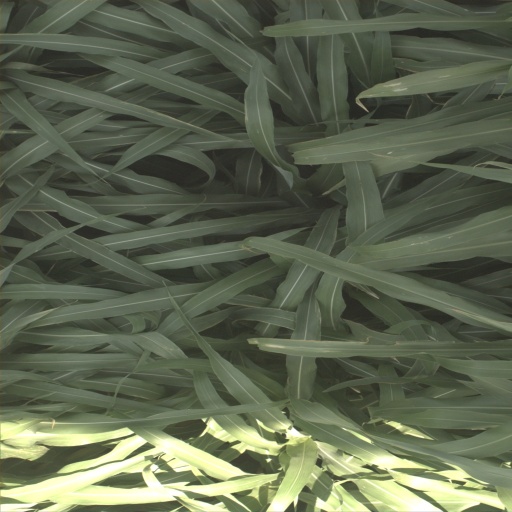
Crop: sorghum